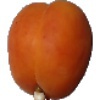
Label: Apricot 1